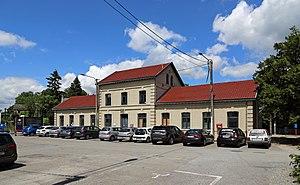
Thuin (Belgique)
La gare de Thuin est une gare ferroviaire belge de la ligne 130A, de Charleroi à Erquelinnes, située à proximité du centre de la ville de Thuin dans la province de Hainaut en Région wallonne.